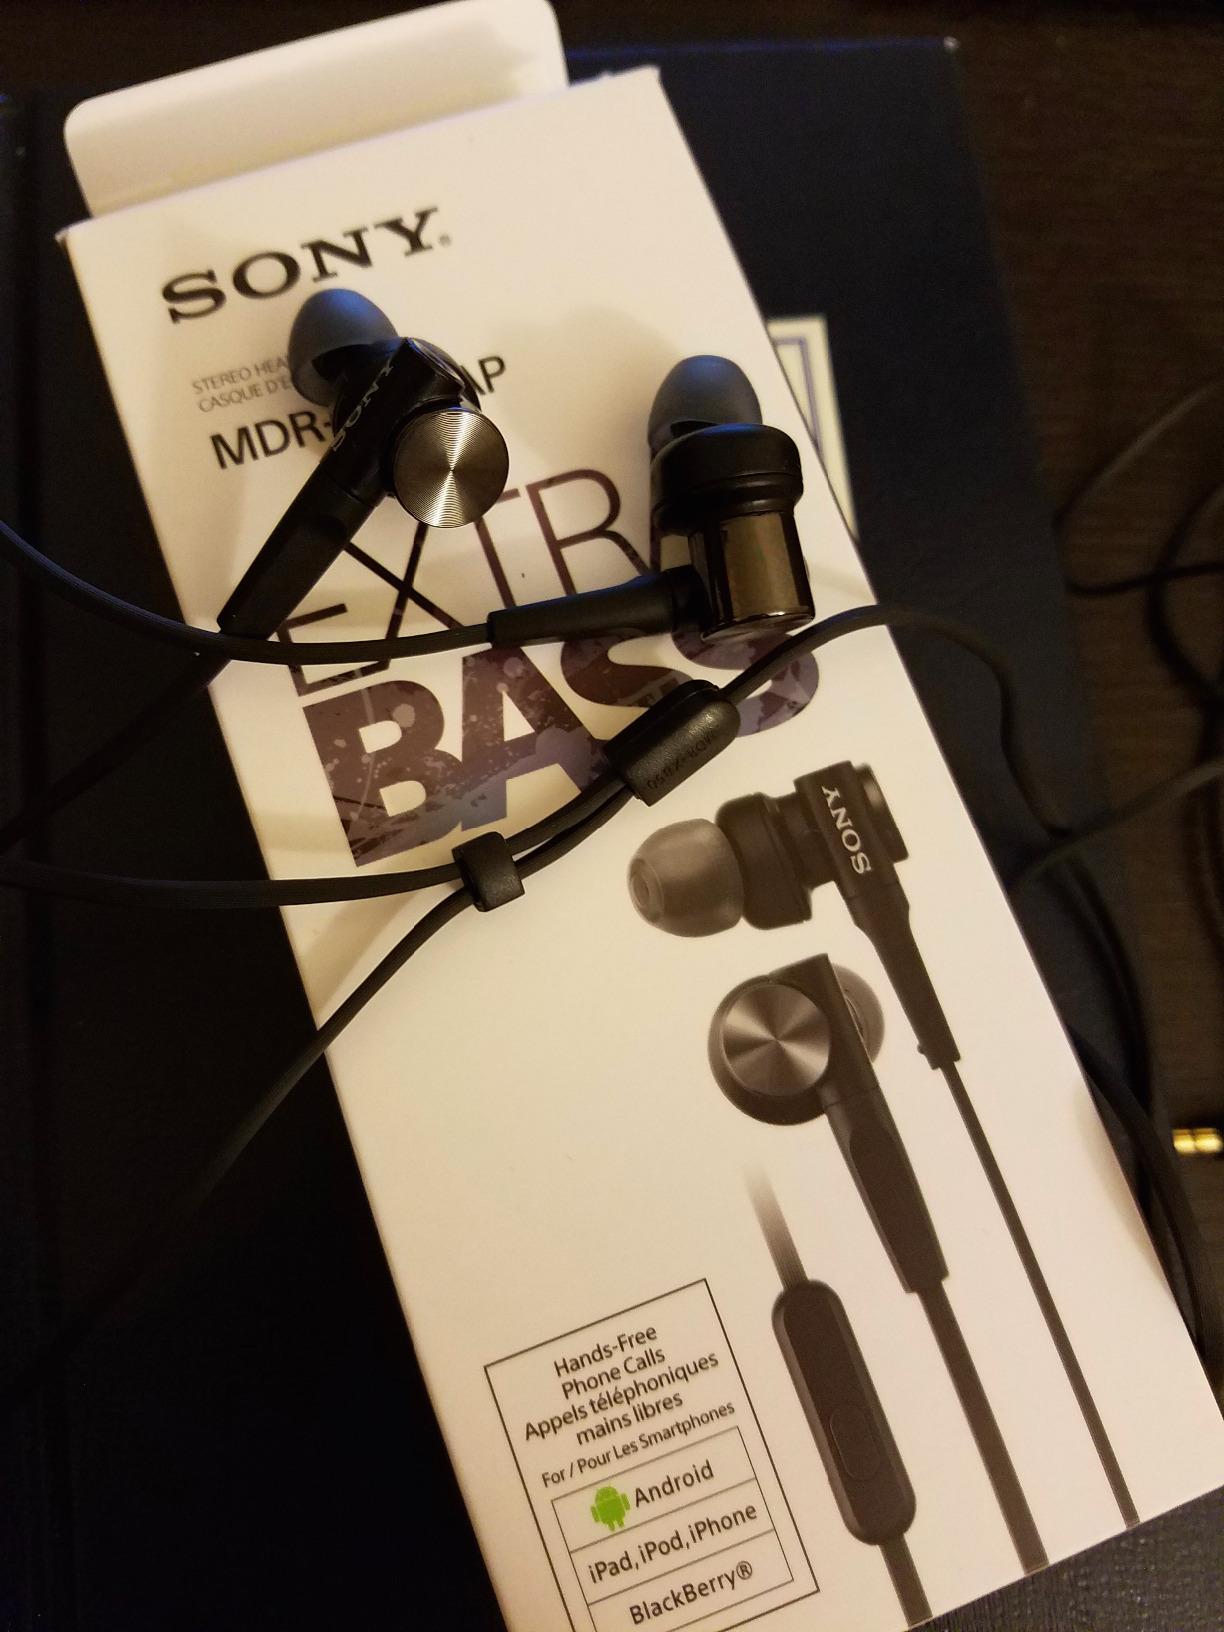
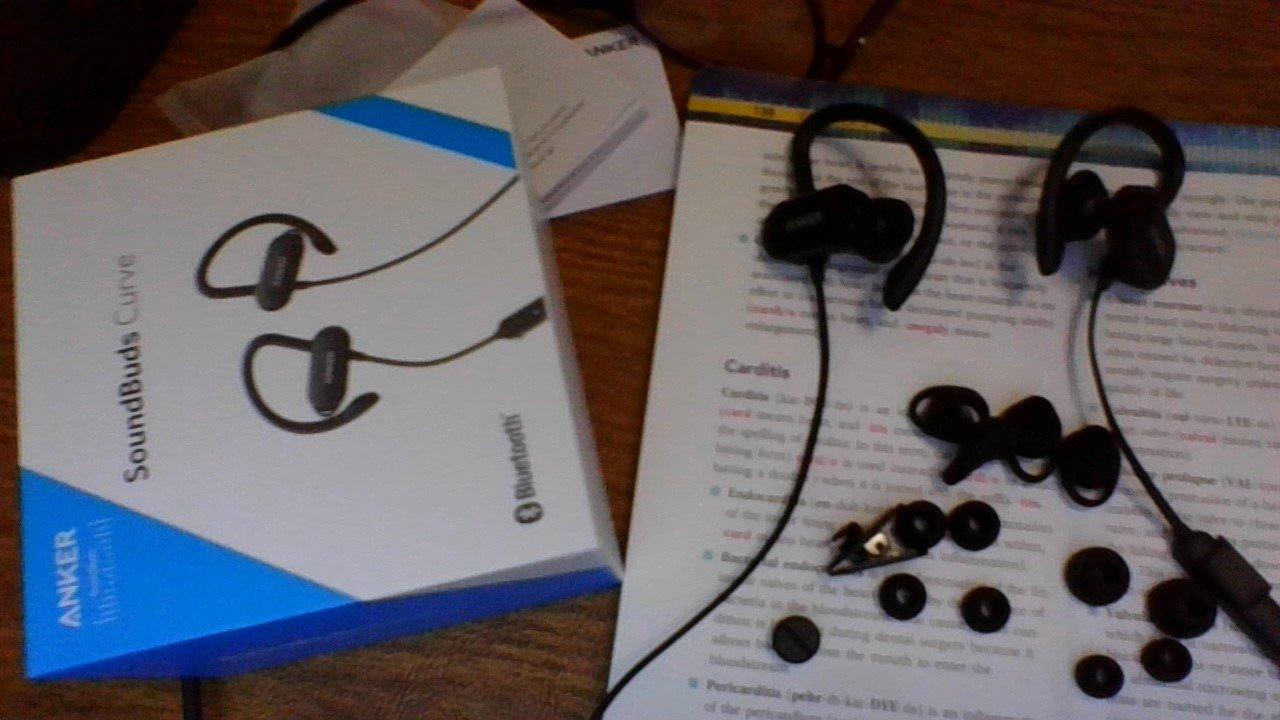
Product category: headphones
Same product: no